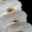
Label: orchid